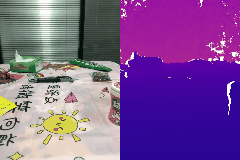
Label: knife